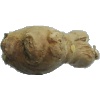
Label: Ginger Root 1